On Borrowed Time

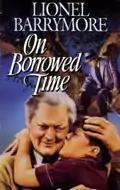
VHS cover

On Borrowed Time is a 1939 drama film produced by Metro-Goldwyn-Mayer starring Lionel Barrymore, with Cedric Hardwicke and Beulah Bondi in support. Produced by Sidney Franklin and